V. R. Parton

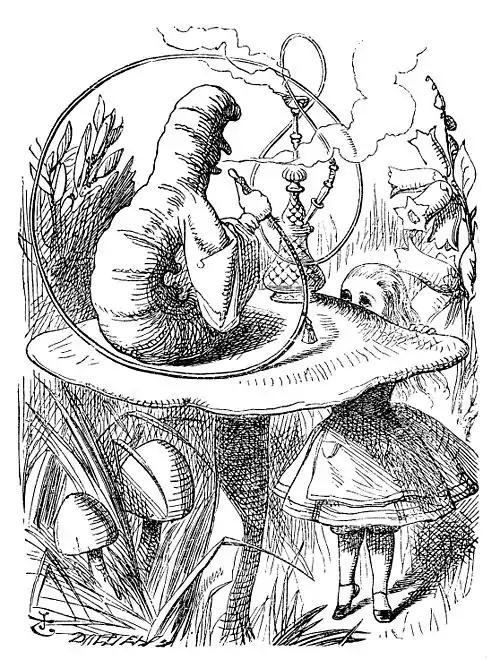
The antipodal Blue Caterpillar; illustration by Sir John Tenniel

Players start with kings positioned as shown. White places his remaining pieces anywhere he likes on his side of the board, then Black does the same. White moves first.